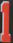
Number: 1